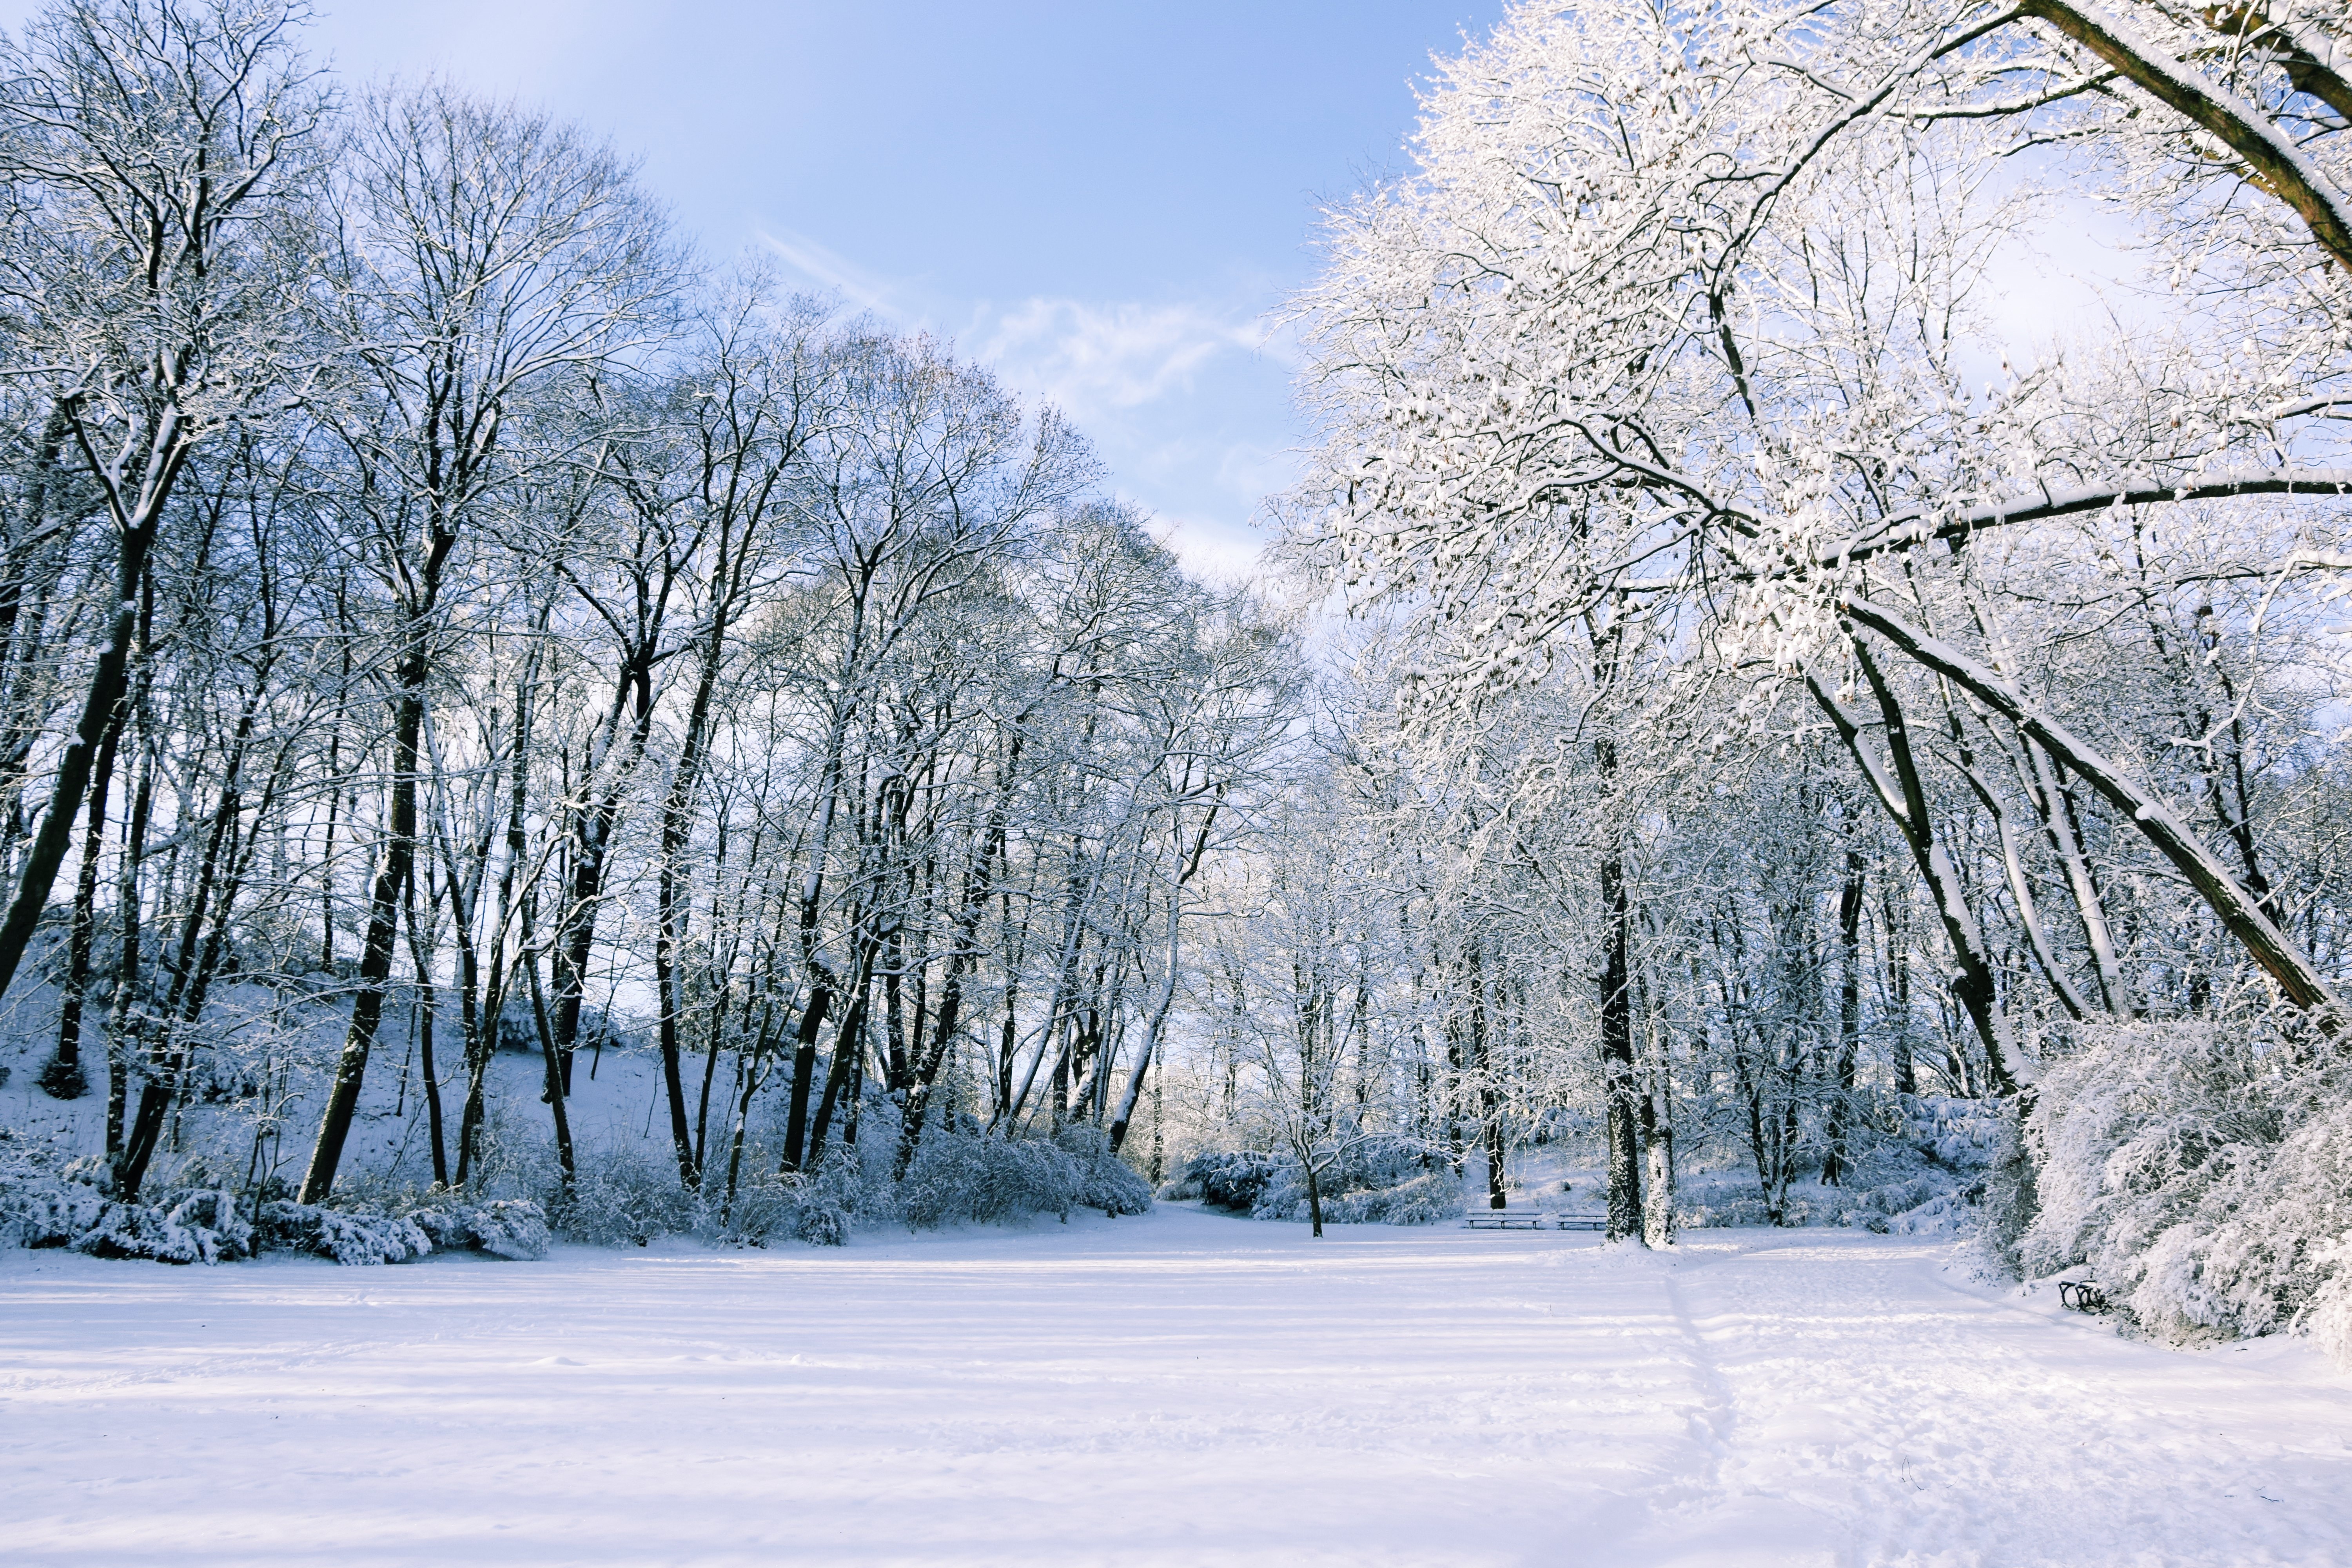
landscape, tree, forest, branch, snow, winter, plant, sunlight, frost, ice, weather, season, habitat, freezing, natural environment, atmospheric phenomenon, woody plant